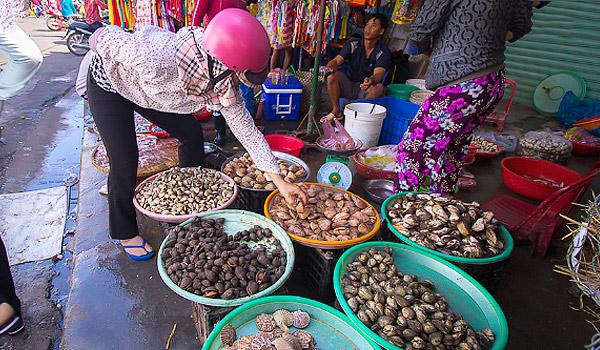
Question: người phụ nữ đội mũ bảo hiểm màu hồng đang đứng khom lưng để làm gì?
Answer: để lựa nghêu sò